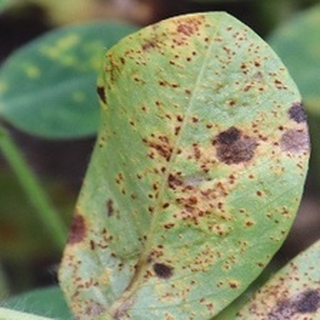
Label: groundnut_rust